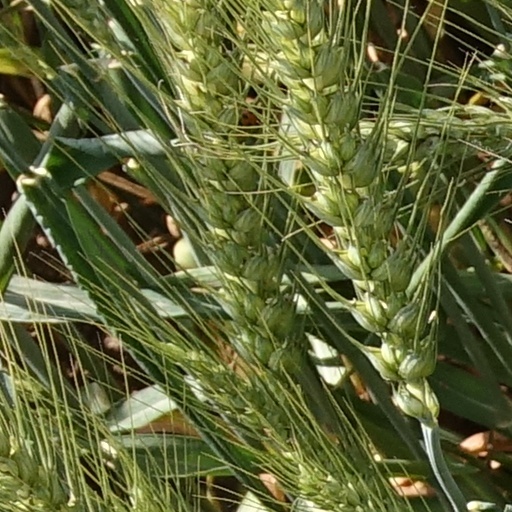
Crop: wheat